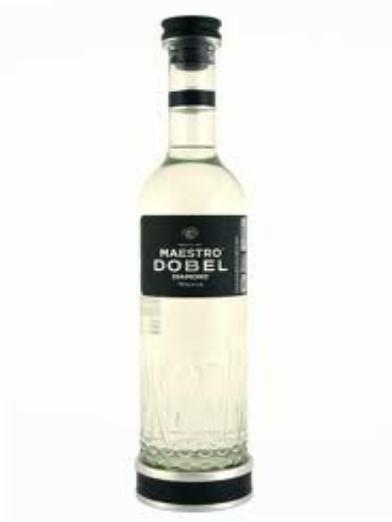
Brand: Maestro Dobel
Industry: Food